Breakaway (Space: 1999)

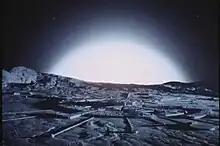
Nuclear Disposal Area Two explodes, throwing the Moon out of Earth orbit.

"Breakaway" is the first episode of the first series of "". The screenplay was written by George Bellak (with an uncredited rewrite by story consultant Christopher Penfold); the director was Lee H. Katzin. Previous titles include "Zero-G", "The Void Ahead" and "Turning Point". The final shooting script is dated 22 November 1973. Live-action filming took place from 3 December 1973 to 11 January 1974 (with breaks for the holidays). A three-day re-mount took place from 22 February 1974 to 26 February 1974.